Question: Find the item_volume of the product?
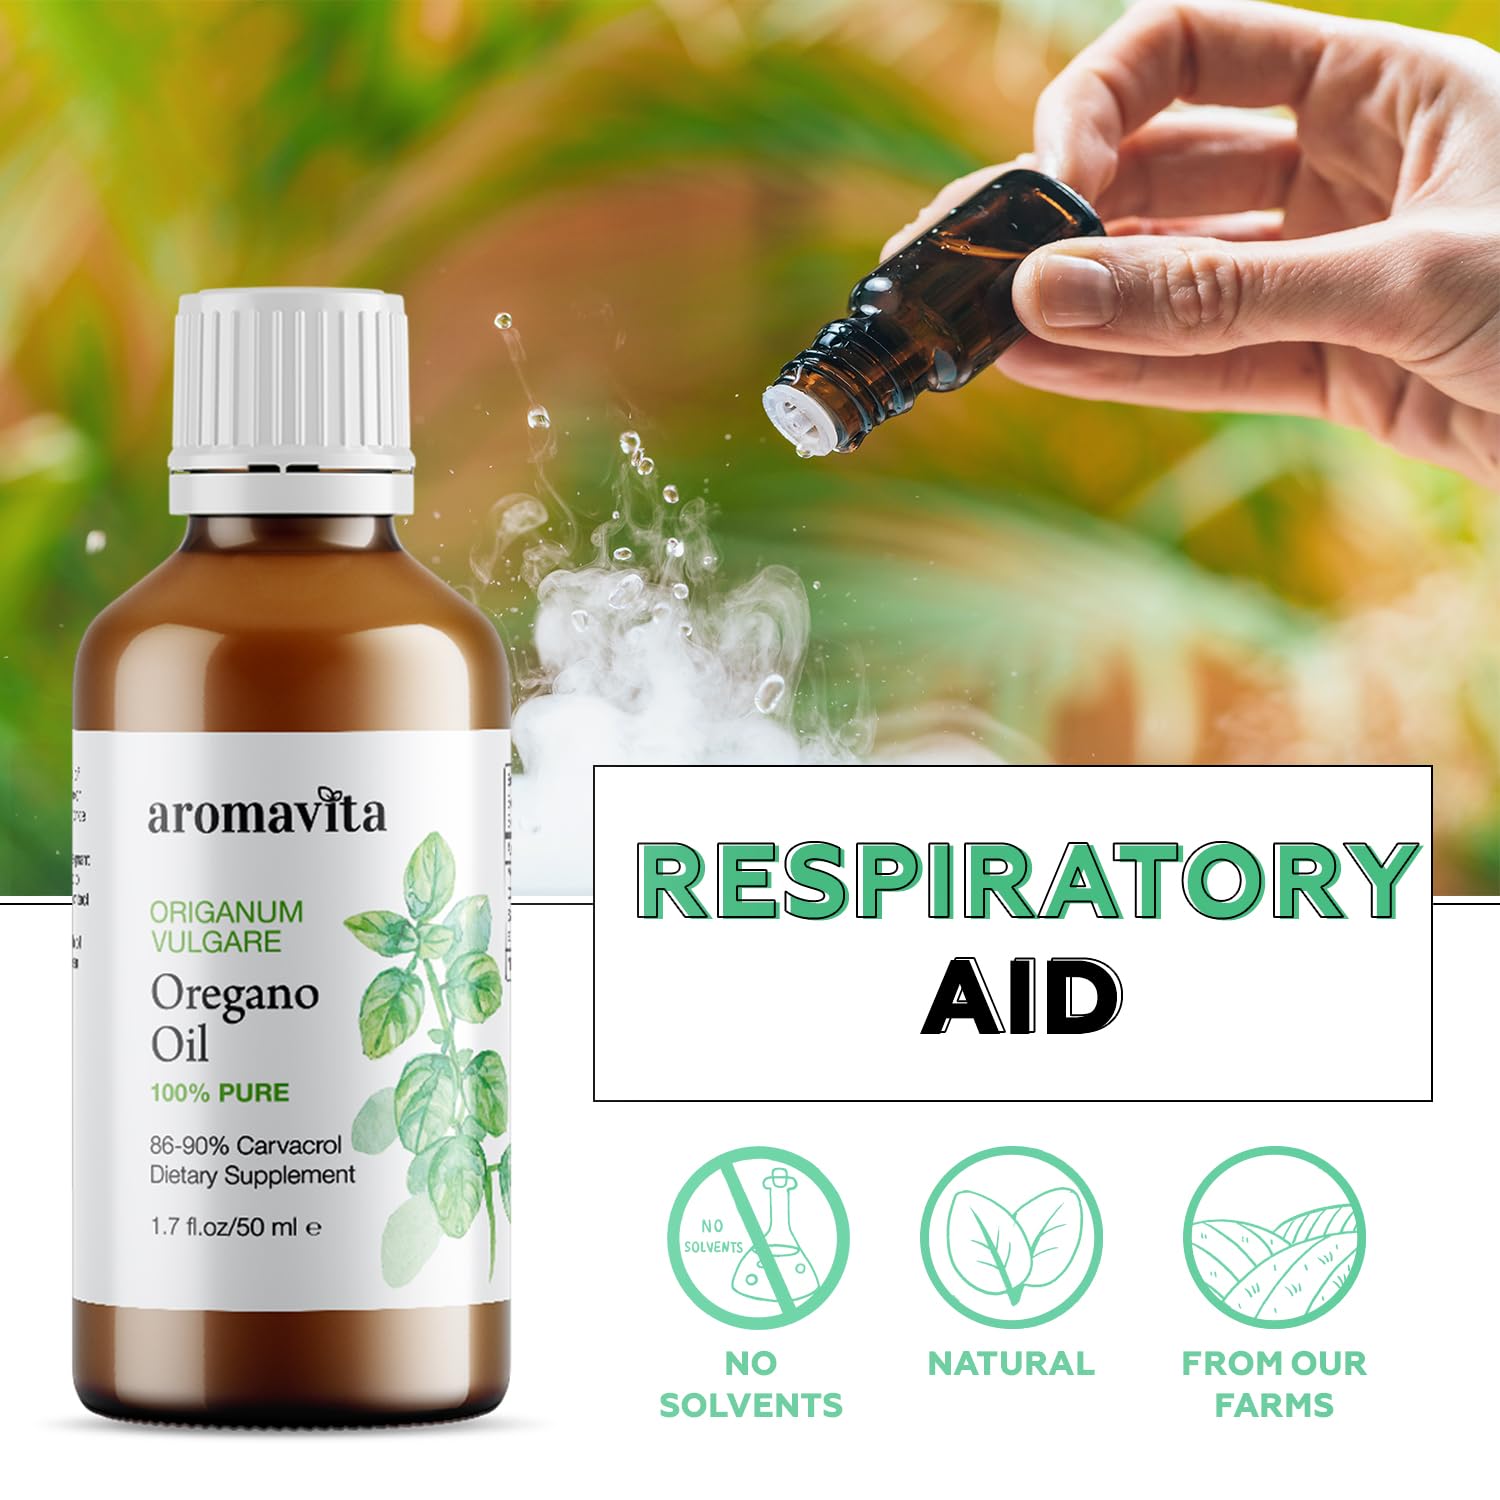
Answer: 1.7 fluid ounce